Politics of Uruguay

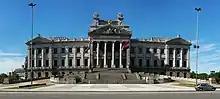
Legislative Palace, seat of the General Assembly of Uruguay

The General Assembly ("Asamblea General") has two chambers. The Chamber of Representatives ("Cámara de Representantes") has 99 members, elected for a five-year term by proportional representation with at least two members per department. The Chamber of Senators ("Cámara de Senadores") has 31 members; 30 members are elected for a five-year term by proportional representation and the Vice-president who presides over it.